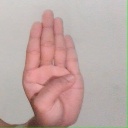
अक्षर: ब